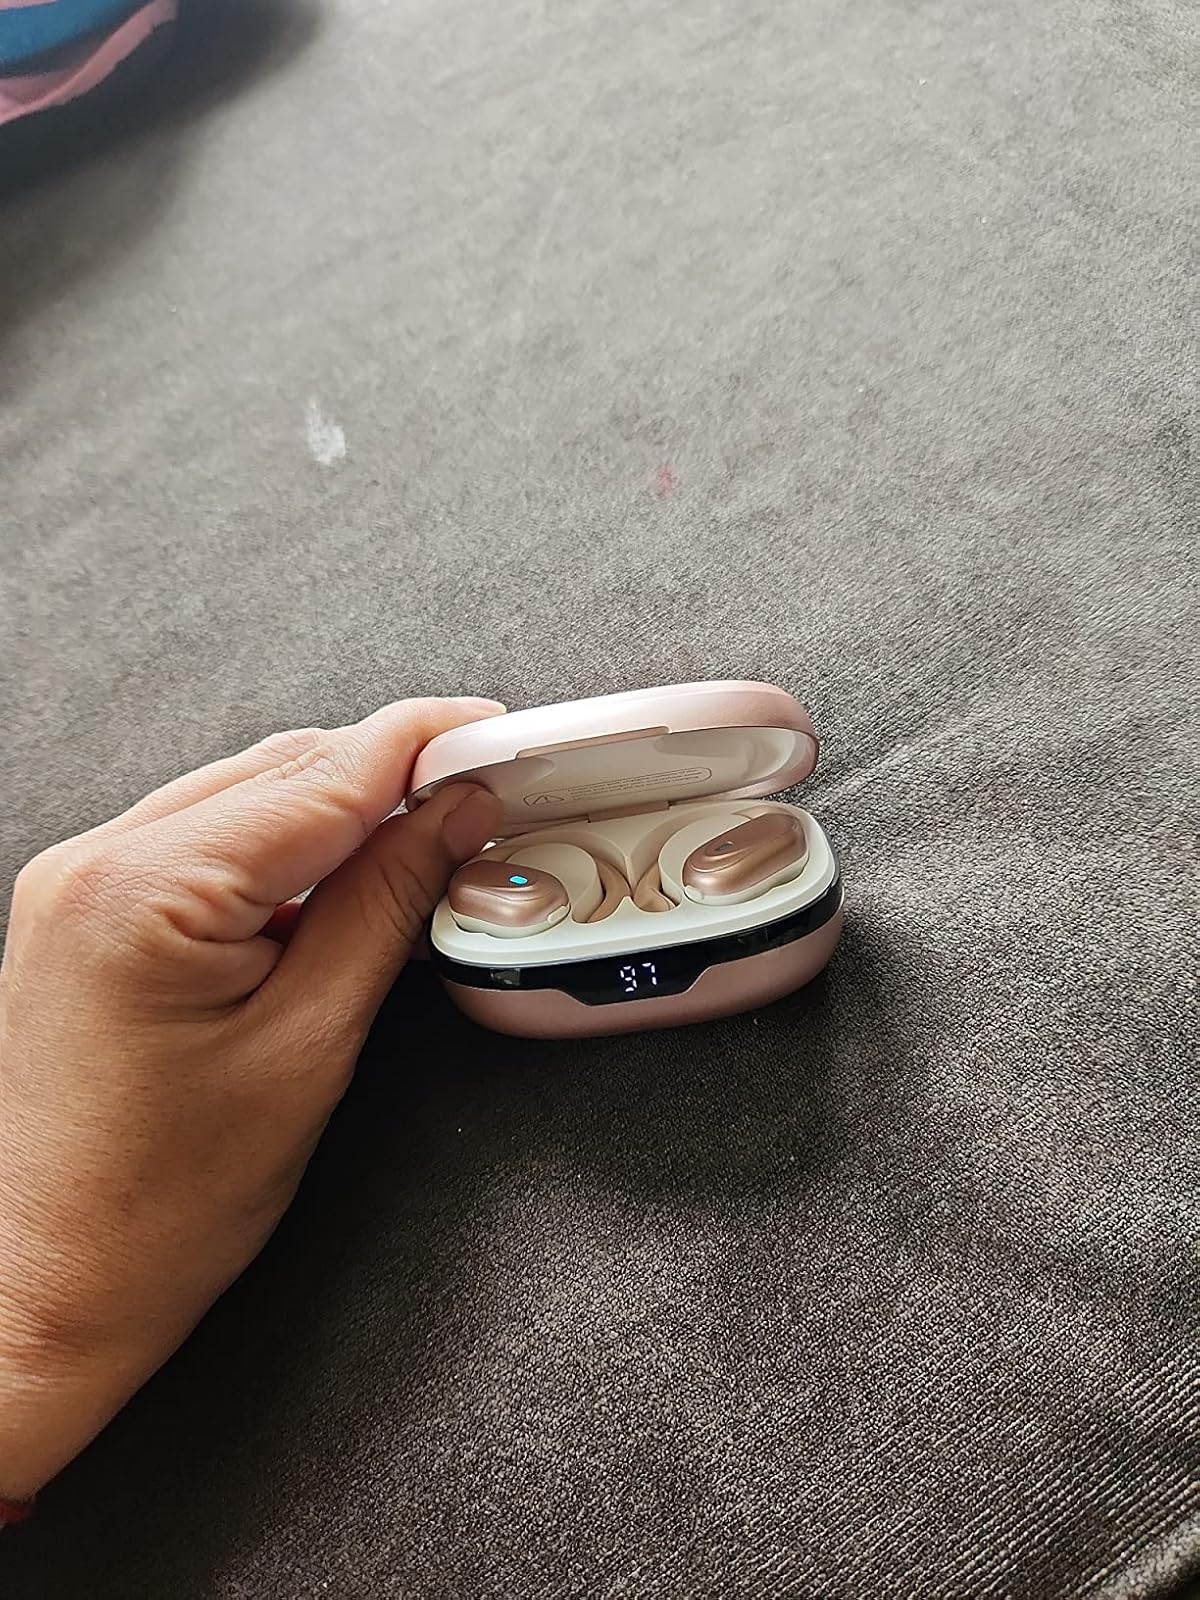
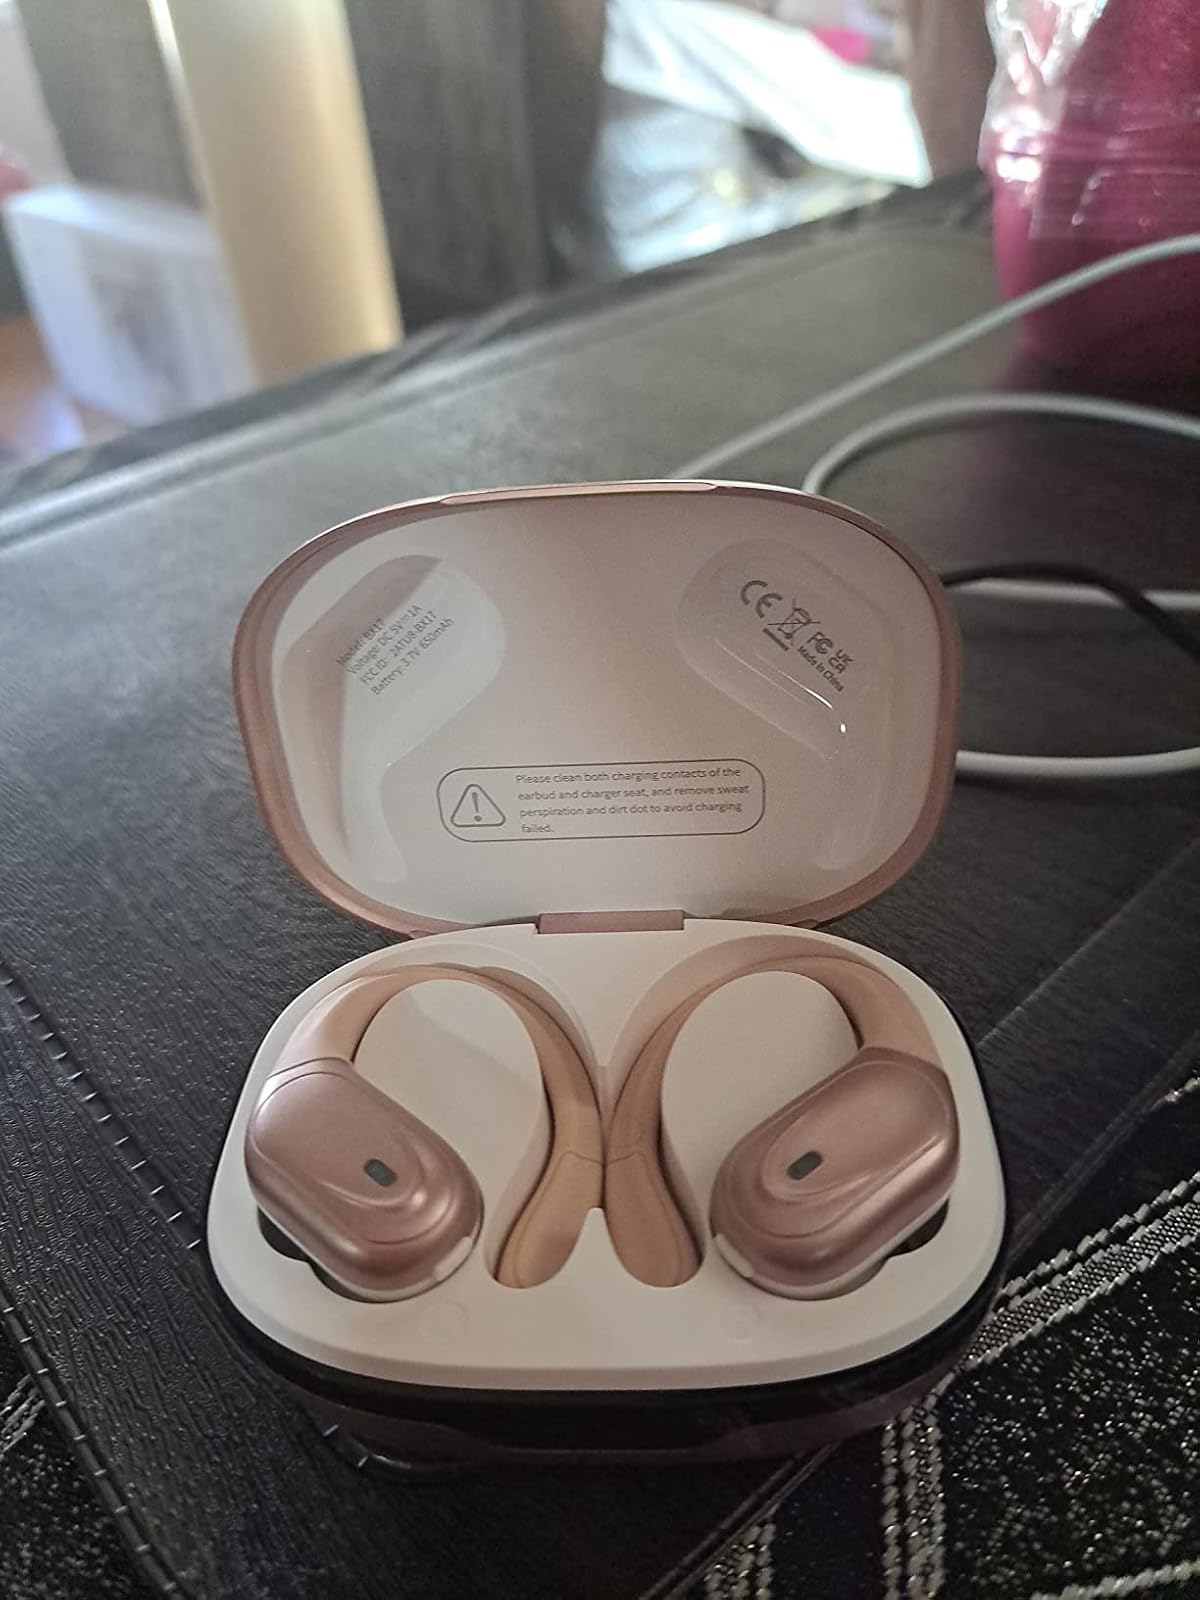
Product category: earbuds
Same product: yes